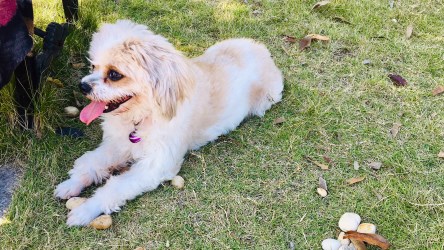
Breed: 480-n000125-Pekinese